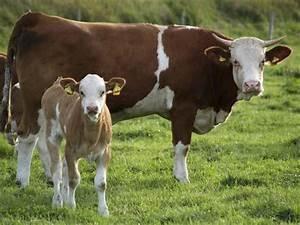
cow